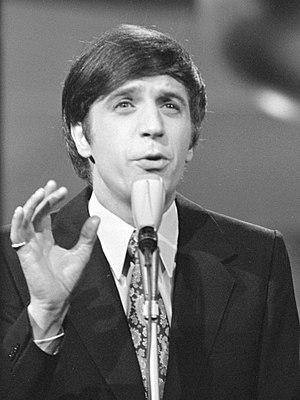
Paul Goeders connu sous le nom de scène Jean Vallée, né le 2 octobre 1939 à Verviers et mort le 12 mars 2014 à Clermont-sur-Berwinne, est un auteur-compositeur-interprète belge.
Viens l'oublier est une chanson écrite, composée et interprétée par Jean Vallée, sortie en 45 tours en 1970.
Le Festival de la chanson de Knokke, aussi appelé Coupe d'Europe du tour de chant fut un festival musical qui se tint entre 1959 et 1973 au casino de Knokke-Heist et où plusieurs pays s'affrontaient par équipes.